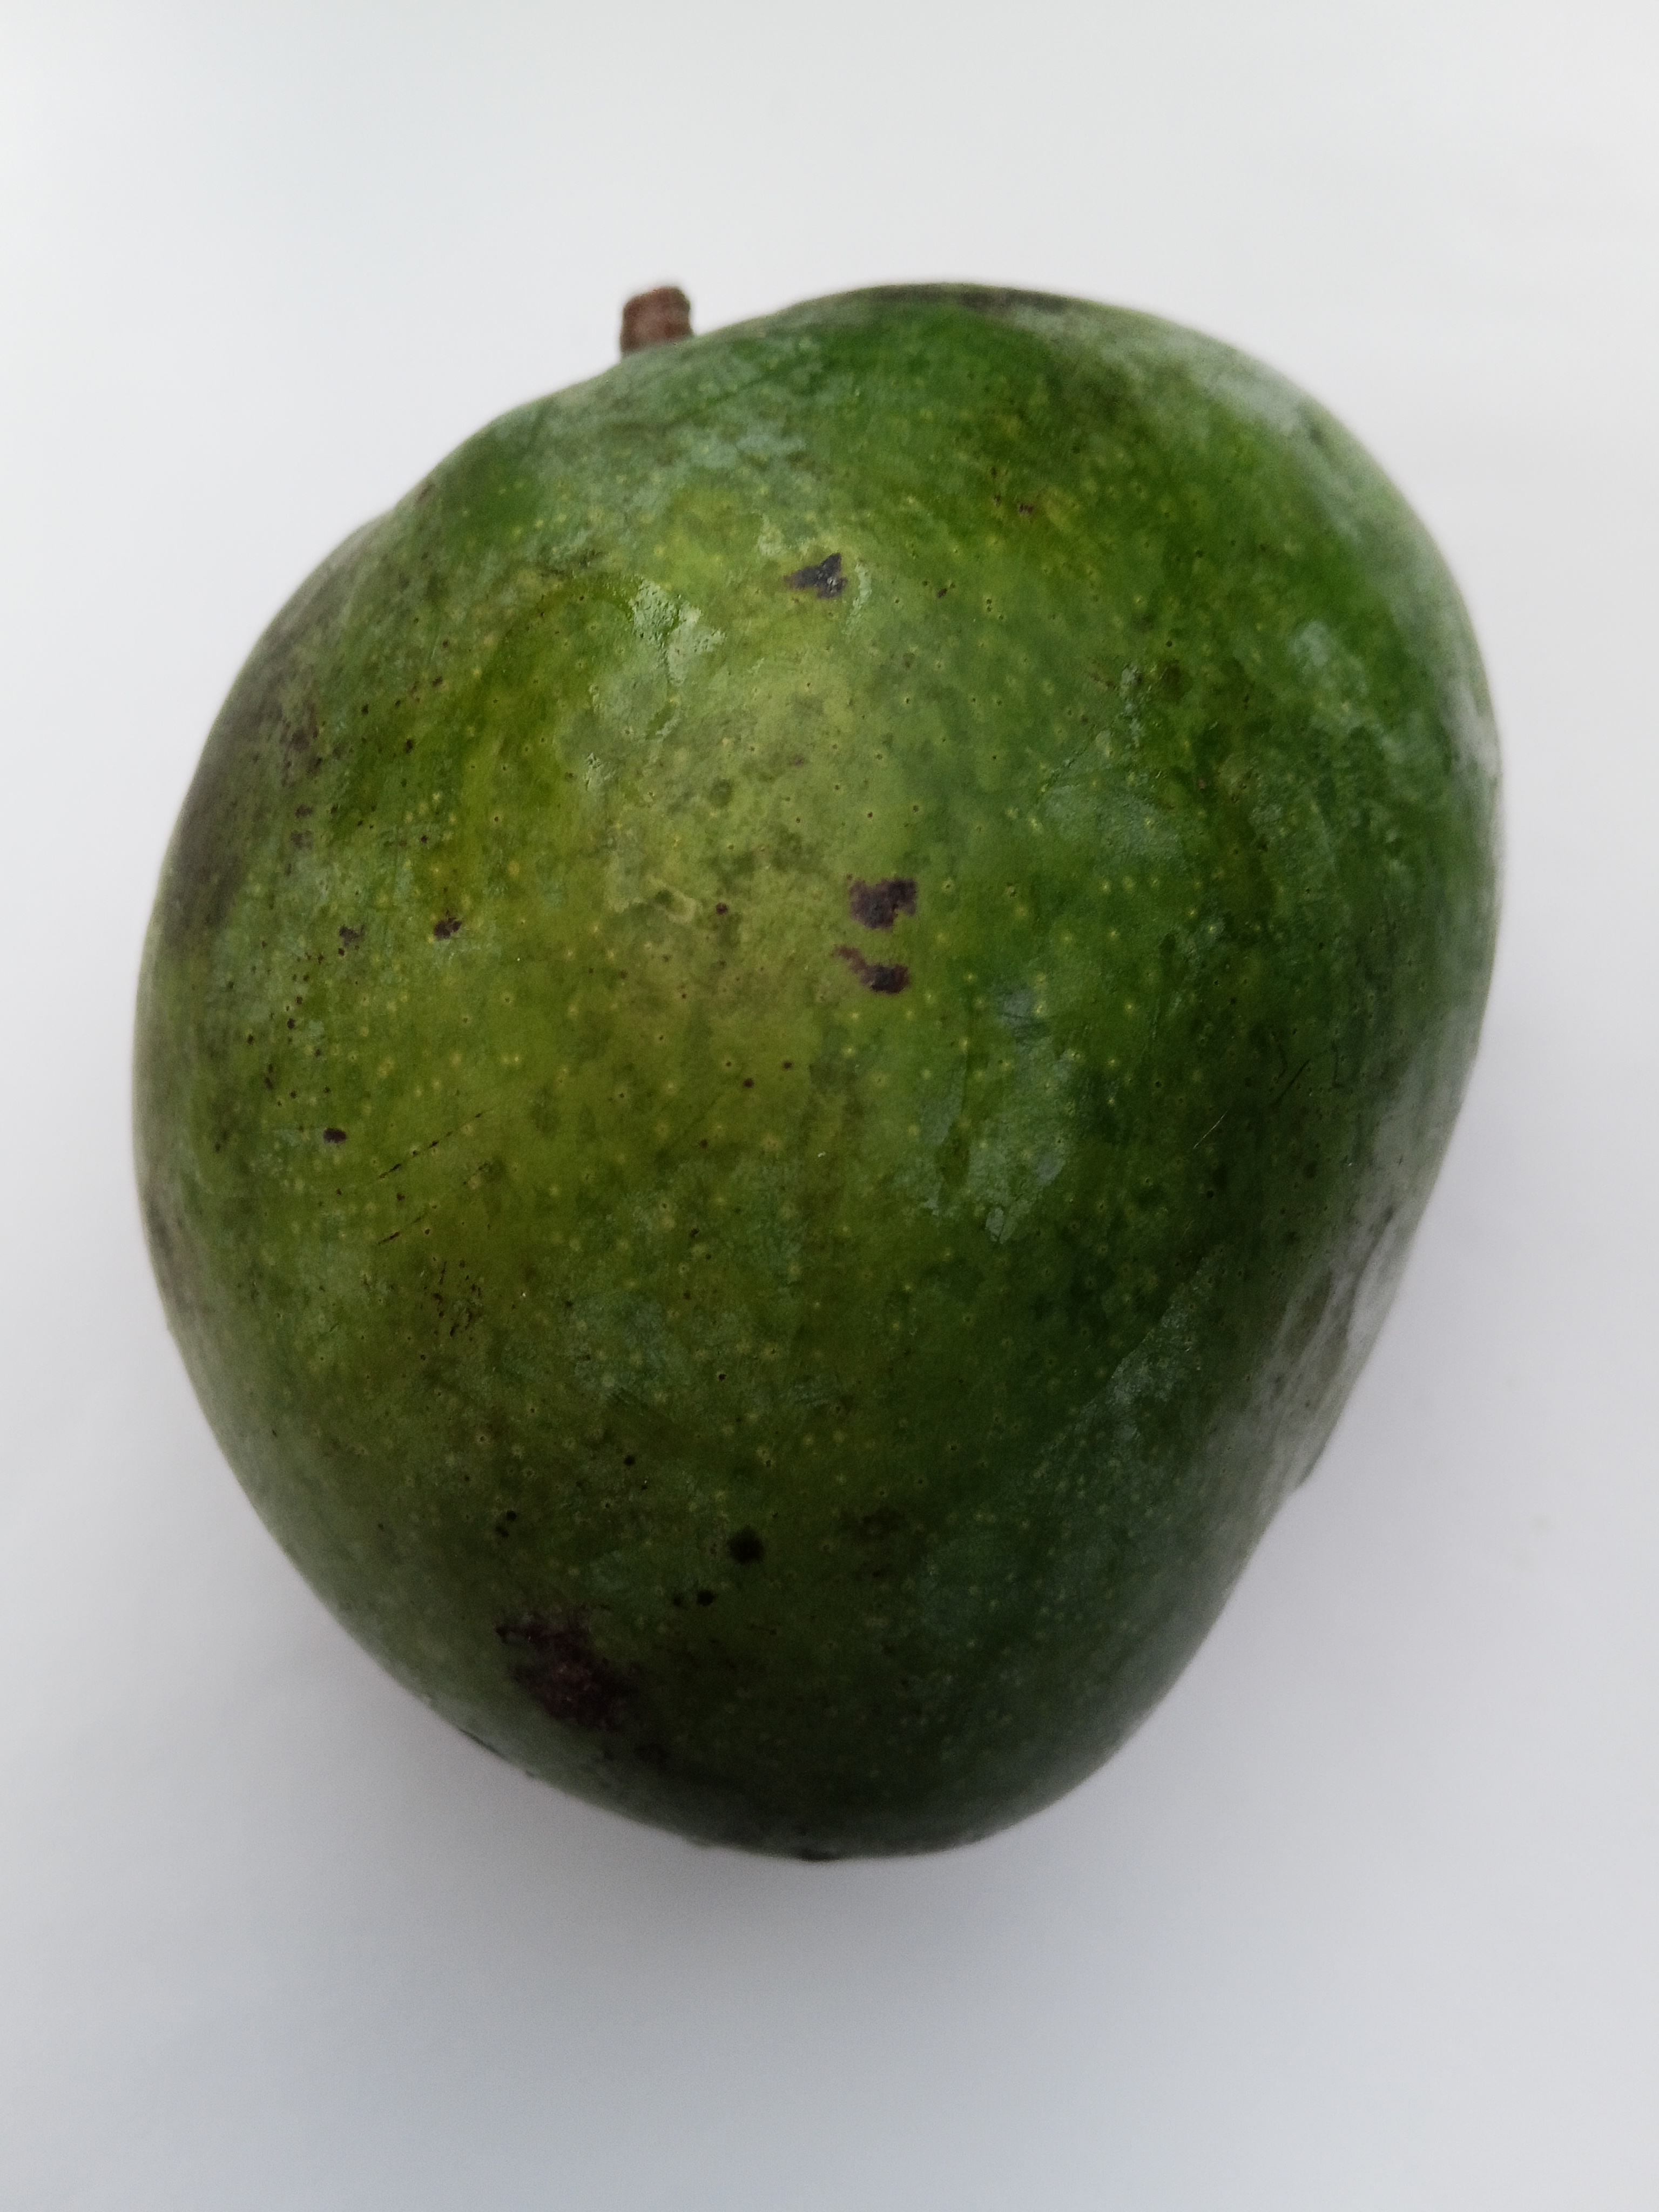
Mango variety: Bari 4